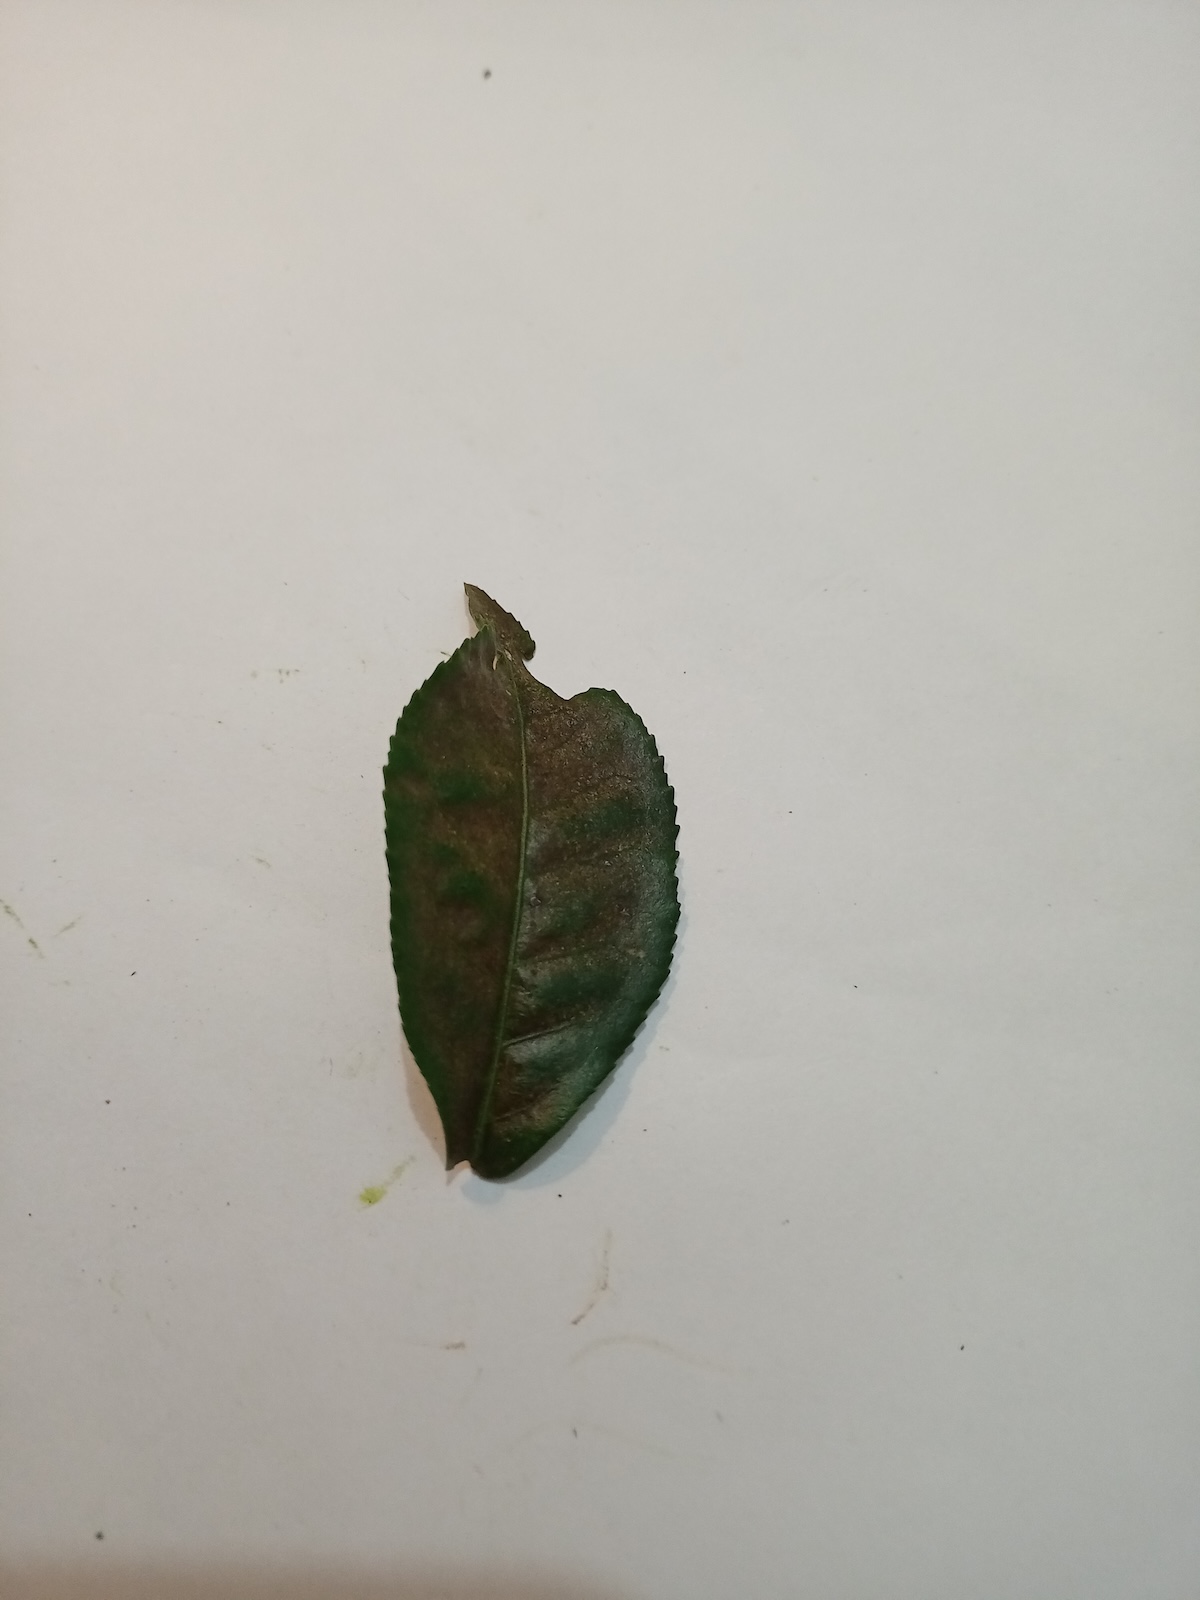
Label: Red spider